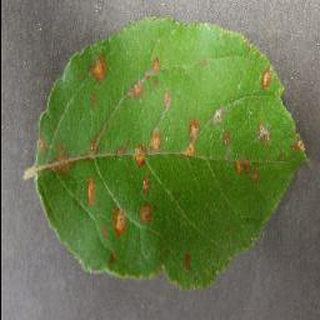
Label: apple_cedar_apple_rust